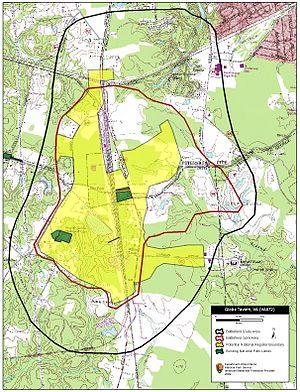
La bataille de Globe Tavern, aussi connue comme la deuxième bataille de Weldon Railroad, livrée du 18 au 21 août 1864, au sud de Petersburg, en Virginie, est la deuxième tentative de l'armée de l'Union pour rompre le chemin de fer de Weldon pendant le siège de Petersburg pendant la guerre de Sécession. Une force de l'Union sous les ordres du major général Gouverneur K. Warren détruit des kilomètres de rails et résiste à des attaques des troupes confédérées commandées par le général P. G. T. Beauregard et le lieutenant général. A. P. Hill. C'est la première victoire unioniste de la campagne de Richmond-Petersburg. Elle oblige les confédérés à transporter leur ravitaillement à 30 milles par wagon pour contourner les nouvelles lignes de l'Union qui s'étendent plus loin vers le sud et l'ouest.